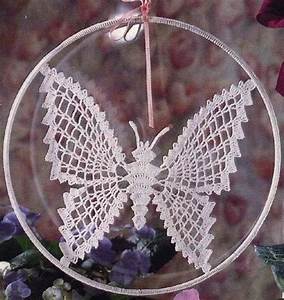
Label: farfalla